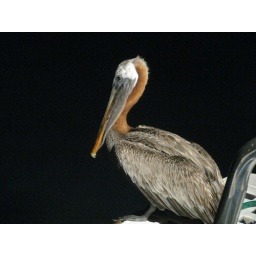
Pelican up close...focusing on the fish in the water